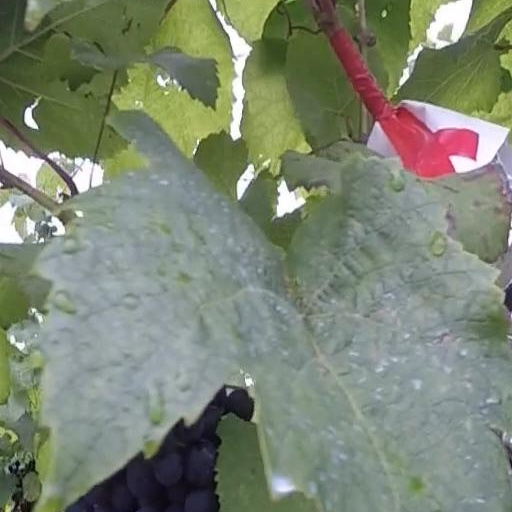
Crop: grape